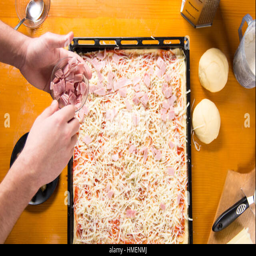
male chef adding ingredients to pizza on a pan